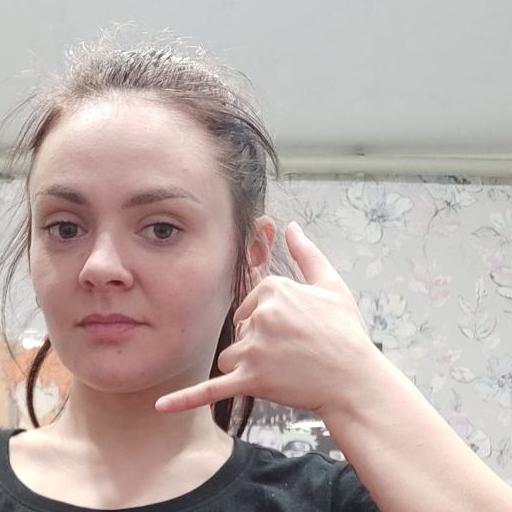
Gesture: call